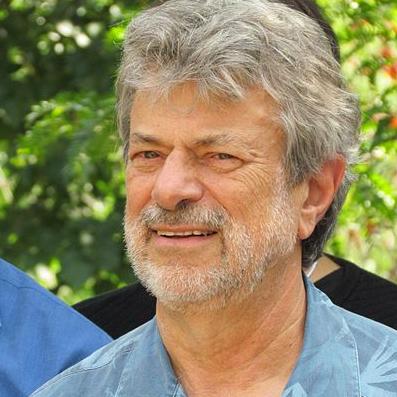
Age: 69